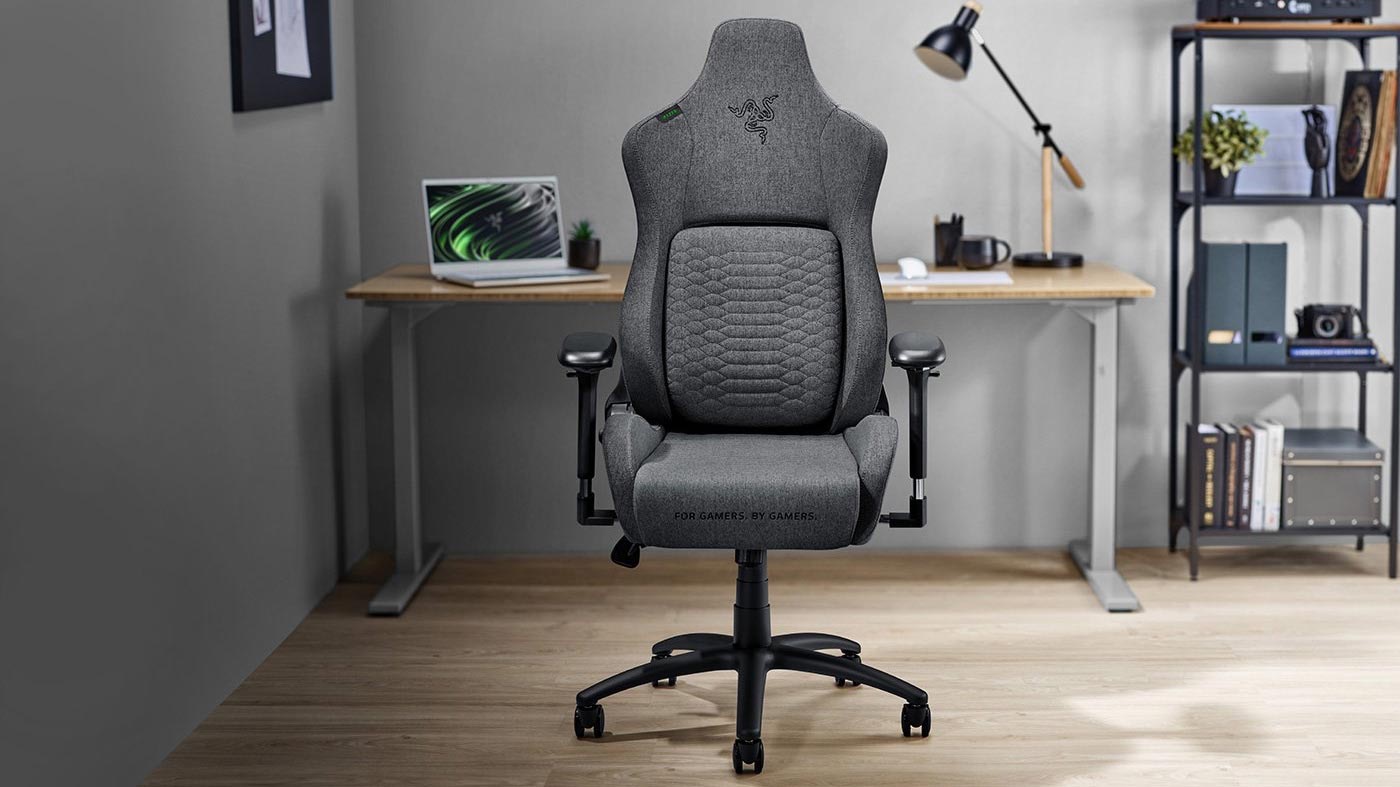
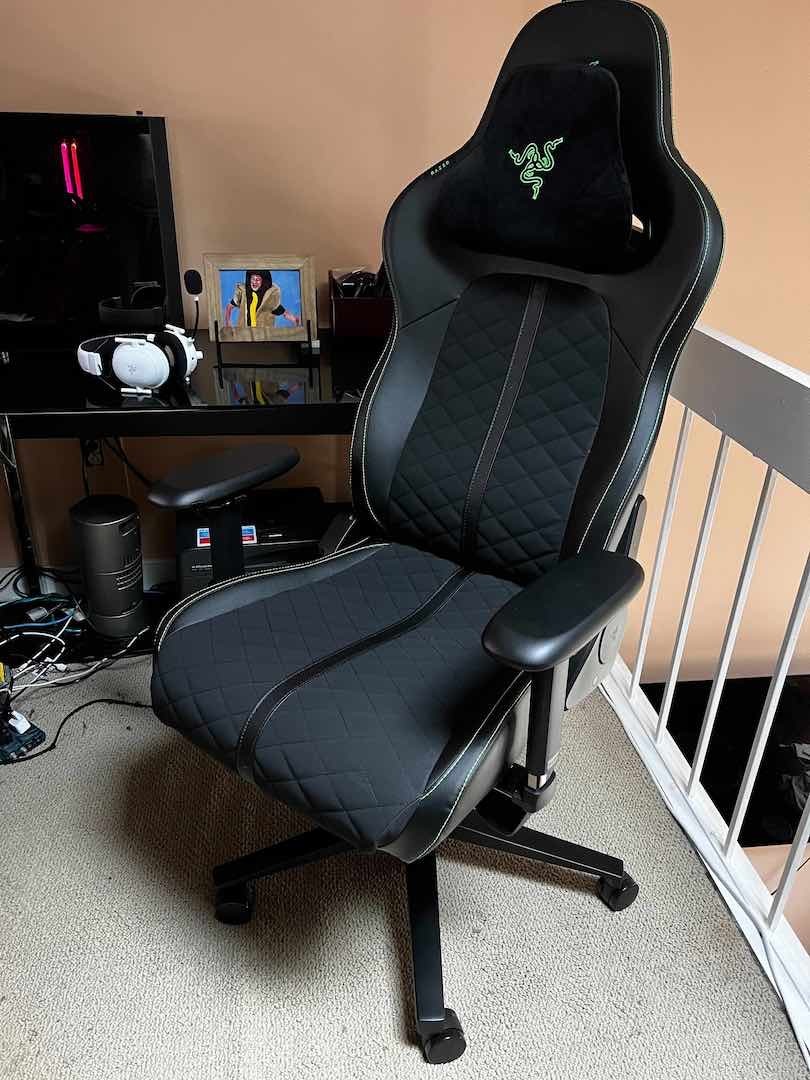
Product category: items_chair
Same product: no